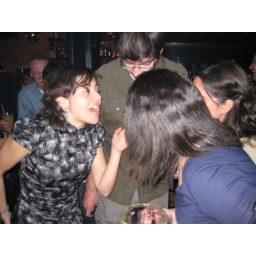
i'll go over and talk to white shirt guy for you FZ